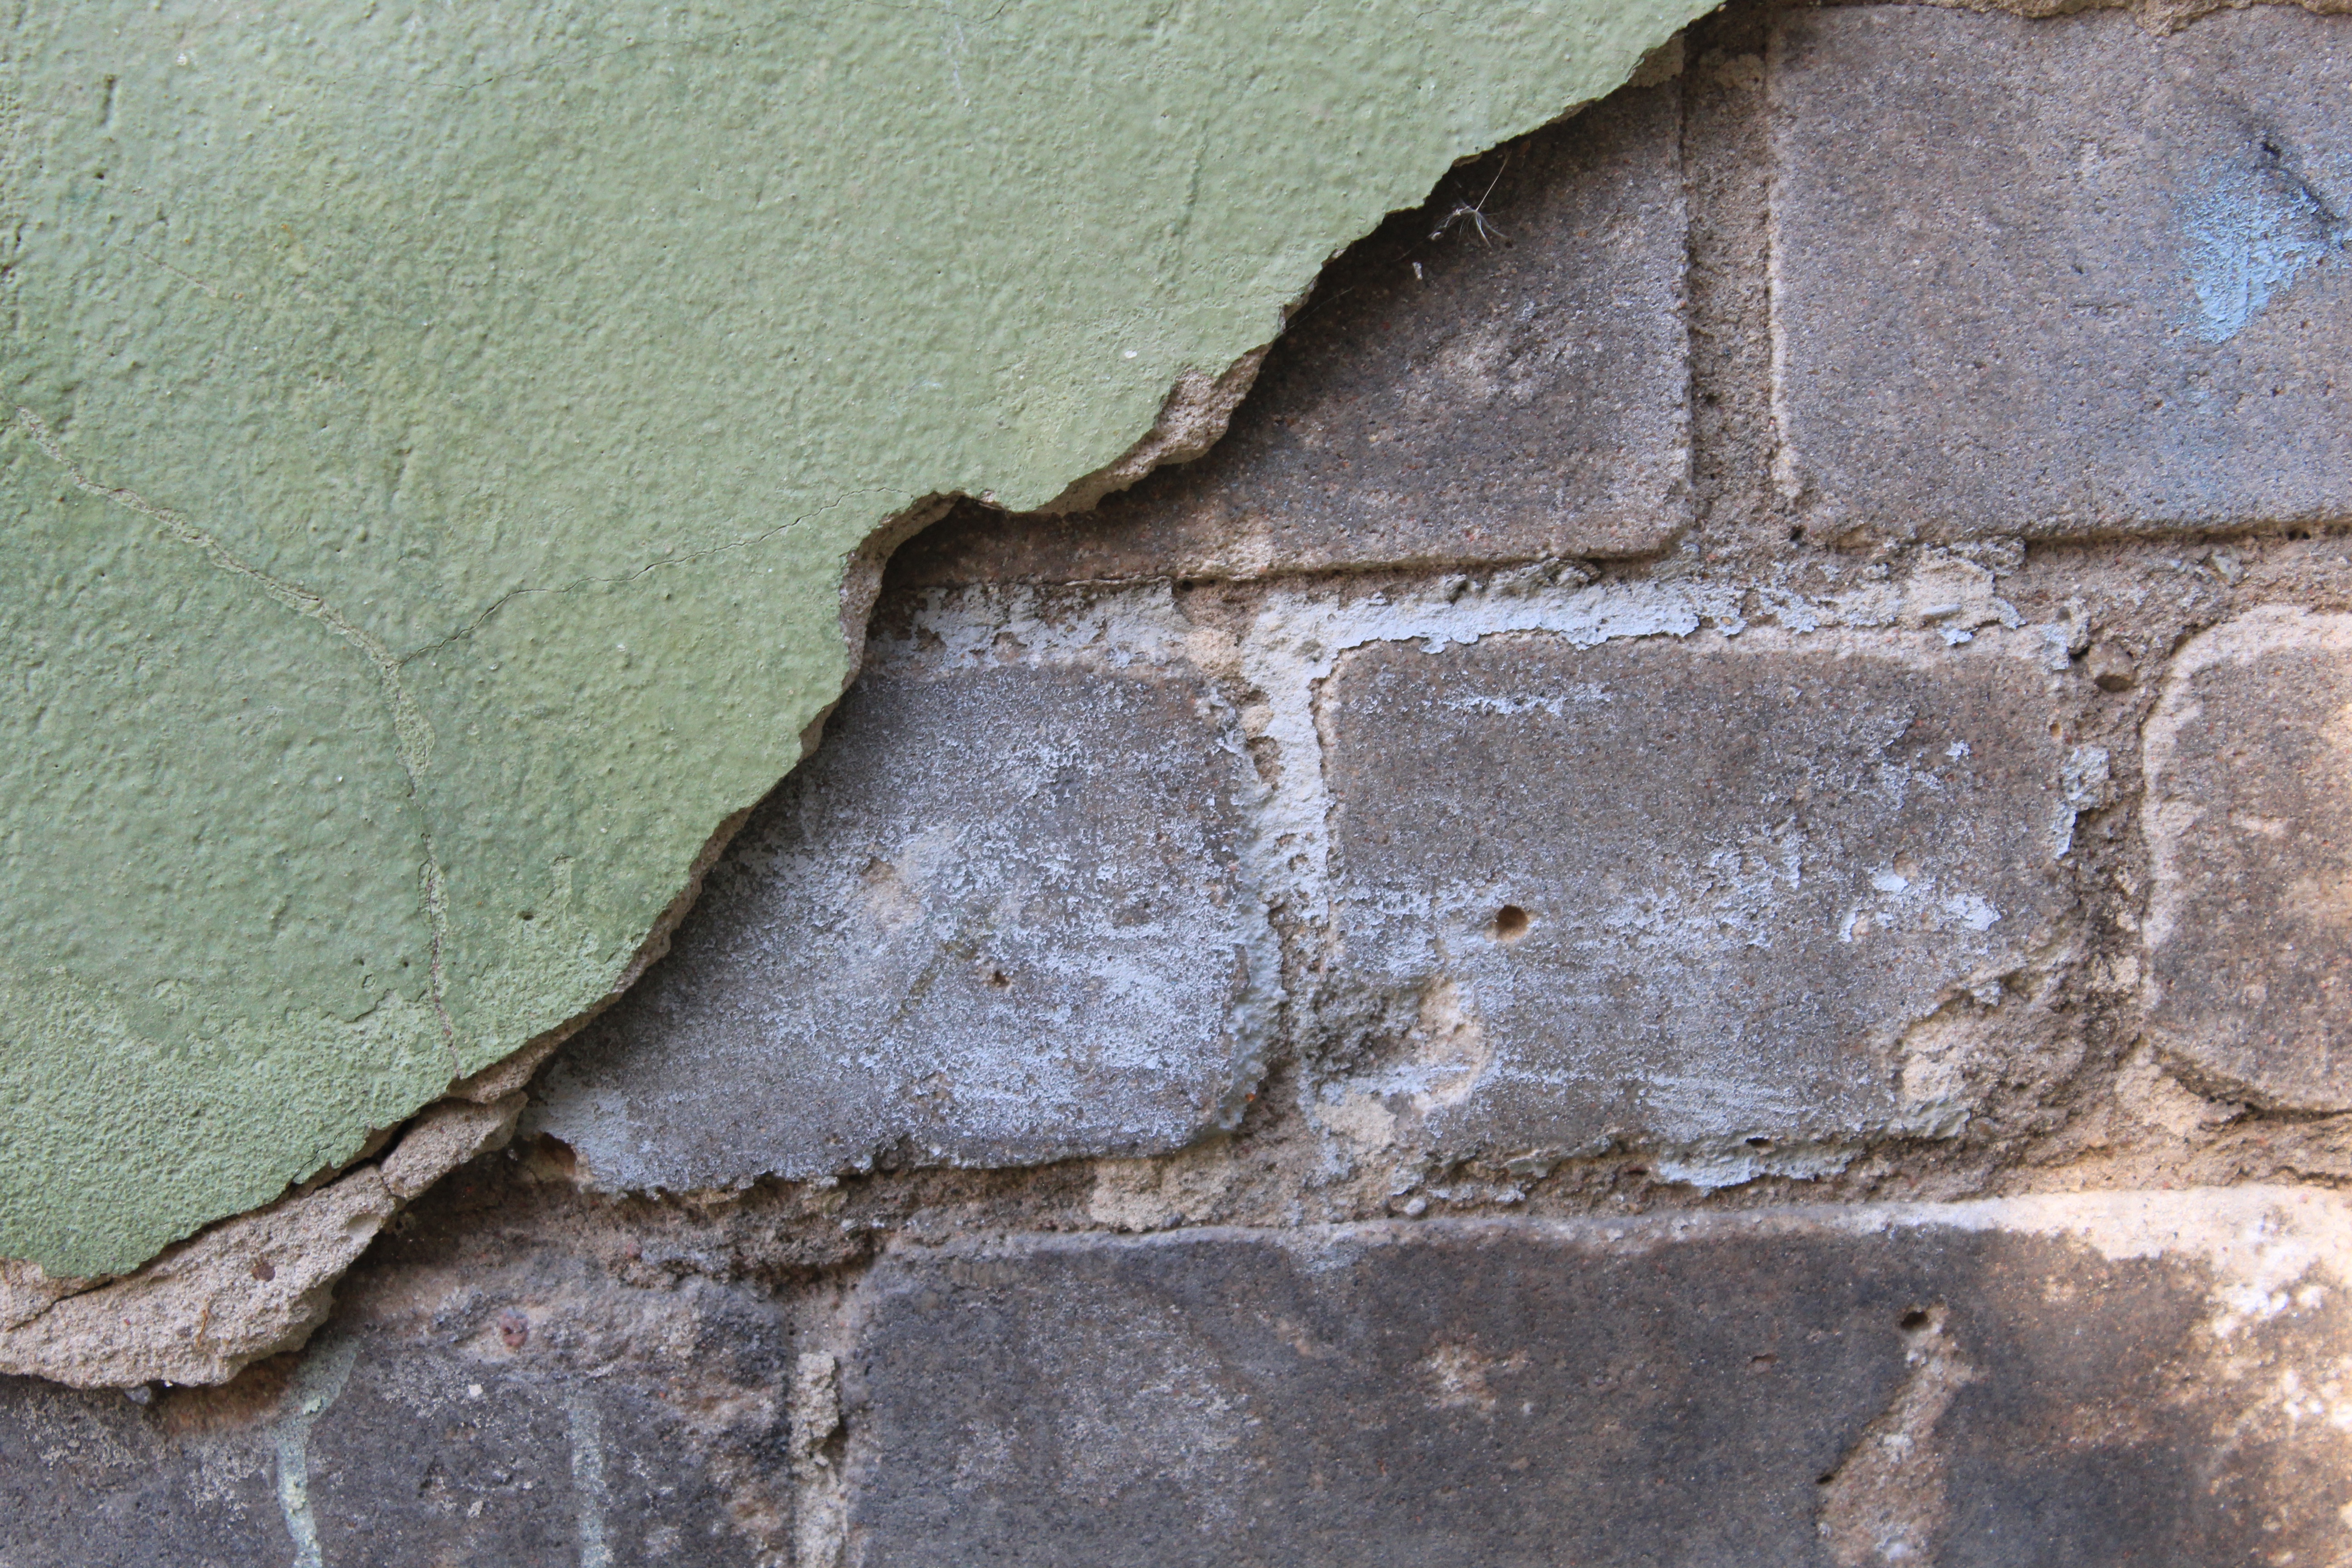
rock, wood, texture, wall, stone wall, brick, terrain, material, geology, temple, ancient history